Ian Potts

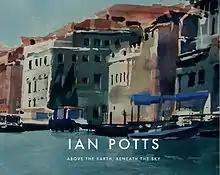
Detail of Ian Potts' watercolour of Venice used for the front cover of exhibition catalogue, "Ian Potts Above the Earth, Beneath the Sky"

Ian Potts (1936–2014) was a painter and educator, who was head of the painting department at the Brighton College of Art and exhibited largely as a watercolour landscape artist.